List of populated places in Kurdistan Region

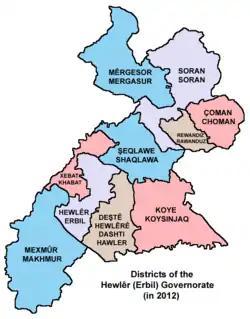
Districts of Erbil Governorate

Çoman District consists of the three sub-districts of Çoman, Gelale, Qesrê, Haci Omeran and Simîlan. Çoman is the capital of the district.